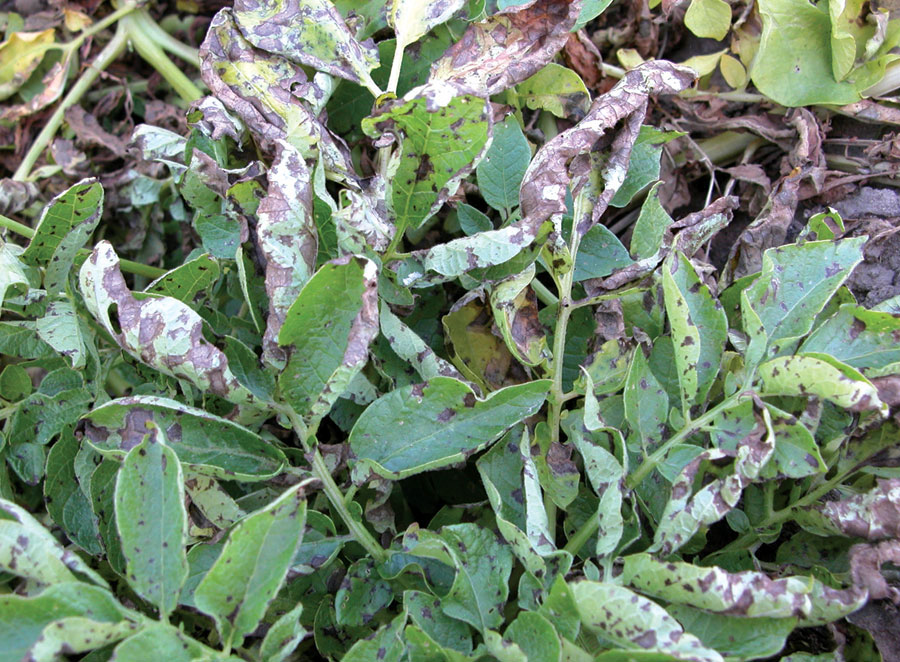
Labels: Potato leaf early blight, Potato leaf early blight, Potato leaf early blight, Potato leaf early blight, Potato leaf early blight, Potato leaf early blight, Potato leaf early blight, Potato leaf early blight, Potato leaf early blight, Potato leaf early blight, Potato leaf early blight, Potato leaf early blight, Potato leaf early blight